Isabelle Romée

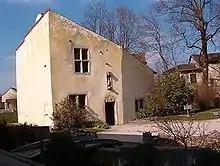
The house where Isabelle Romée raised Joan of Arc, which is now a museum. The village church is at the right behind several trees.

Isabelle Romée was a native of Vouthon-Bas, a village near Domrémy where she and her husband Jacques d'Arc settled. Together they owned about of land and a modest house. Isabelle Romée may have earned her surname from a pilgrimage to Rome. Surnames were not universal in the early 15th century and a woman could be known by a different one from her husband.